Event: Nepal Earthquake
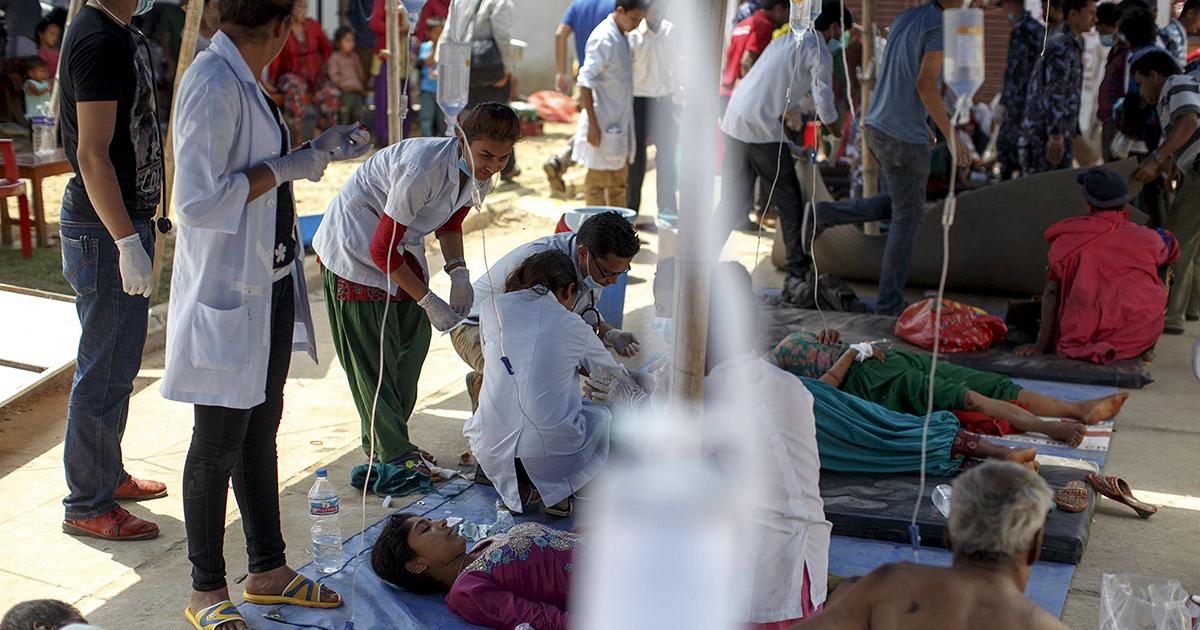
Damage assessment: no_damage